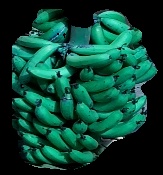
Variety: pachbale
Grade: grade3